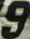
Number: 9